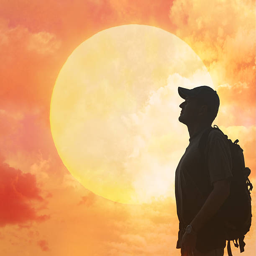
silhouette of tourist and a beautiful landscape